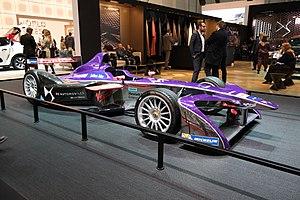
Salon international de l'automobile de Genève 2017